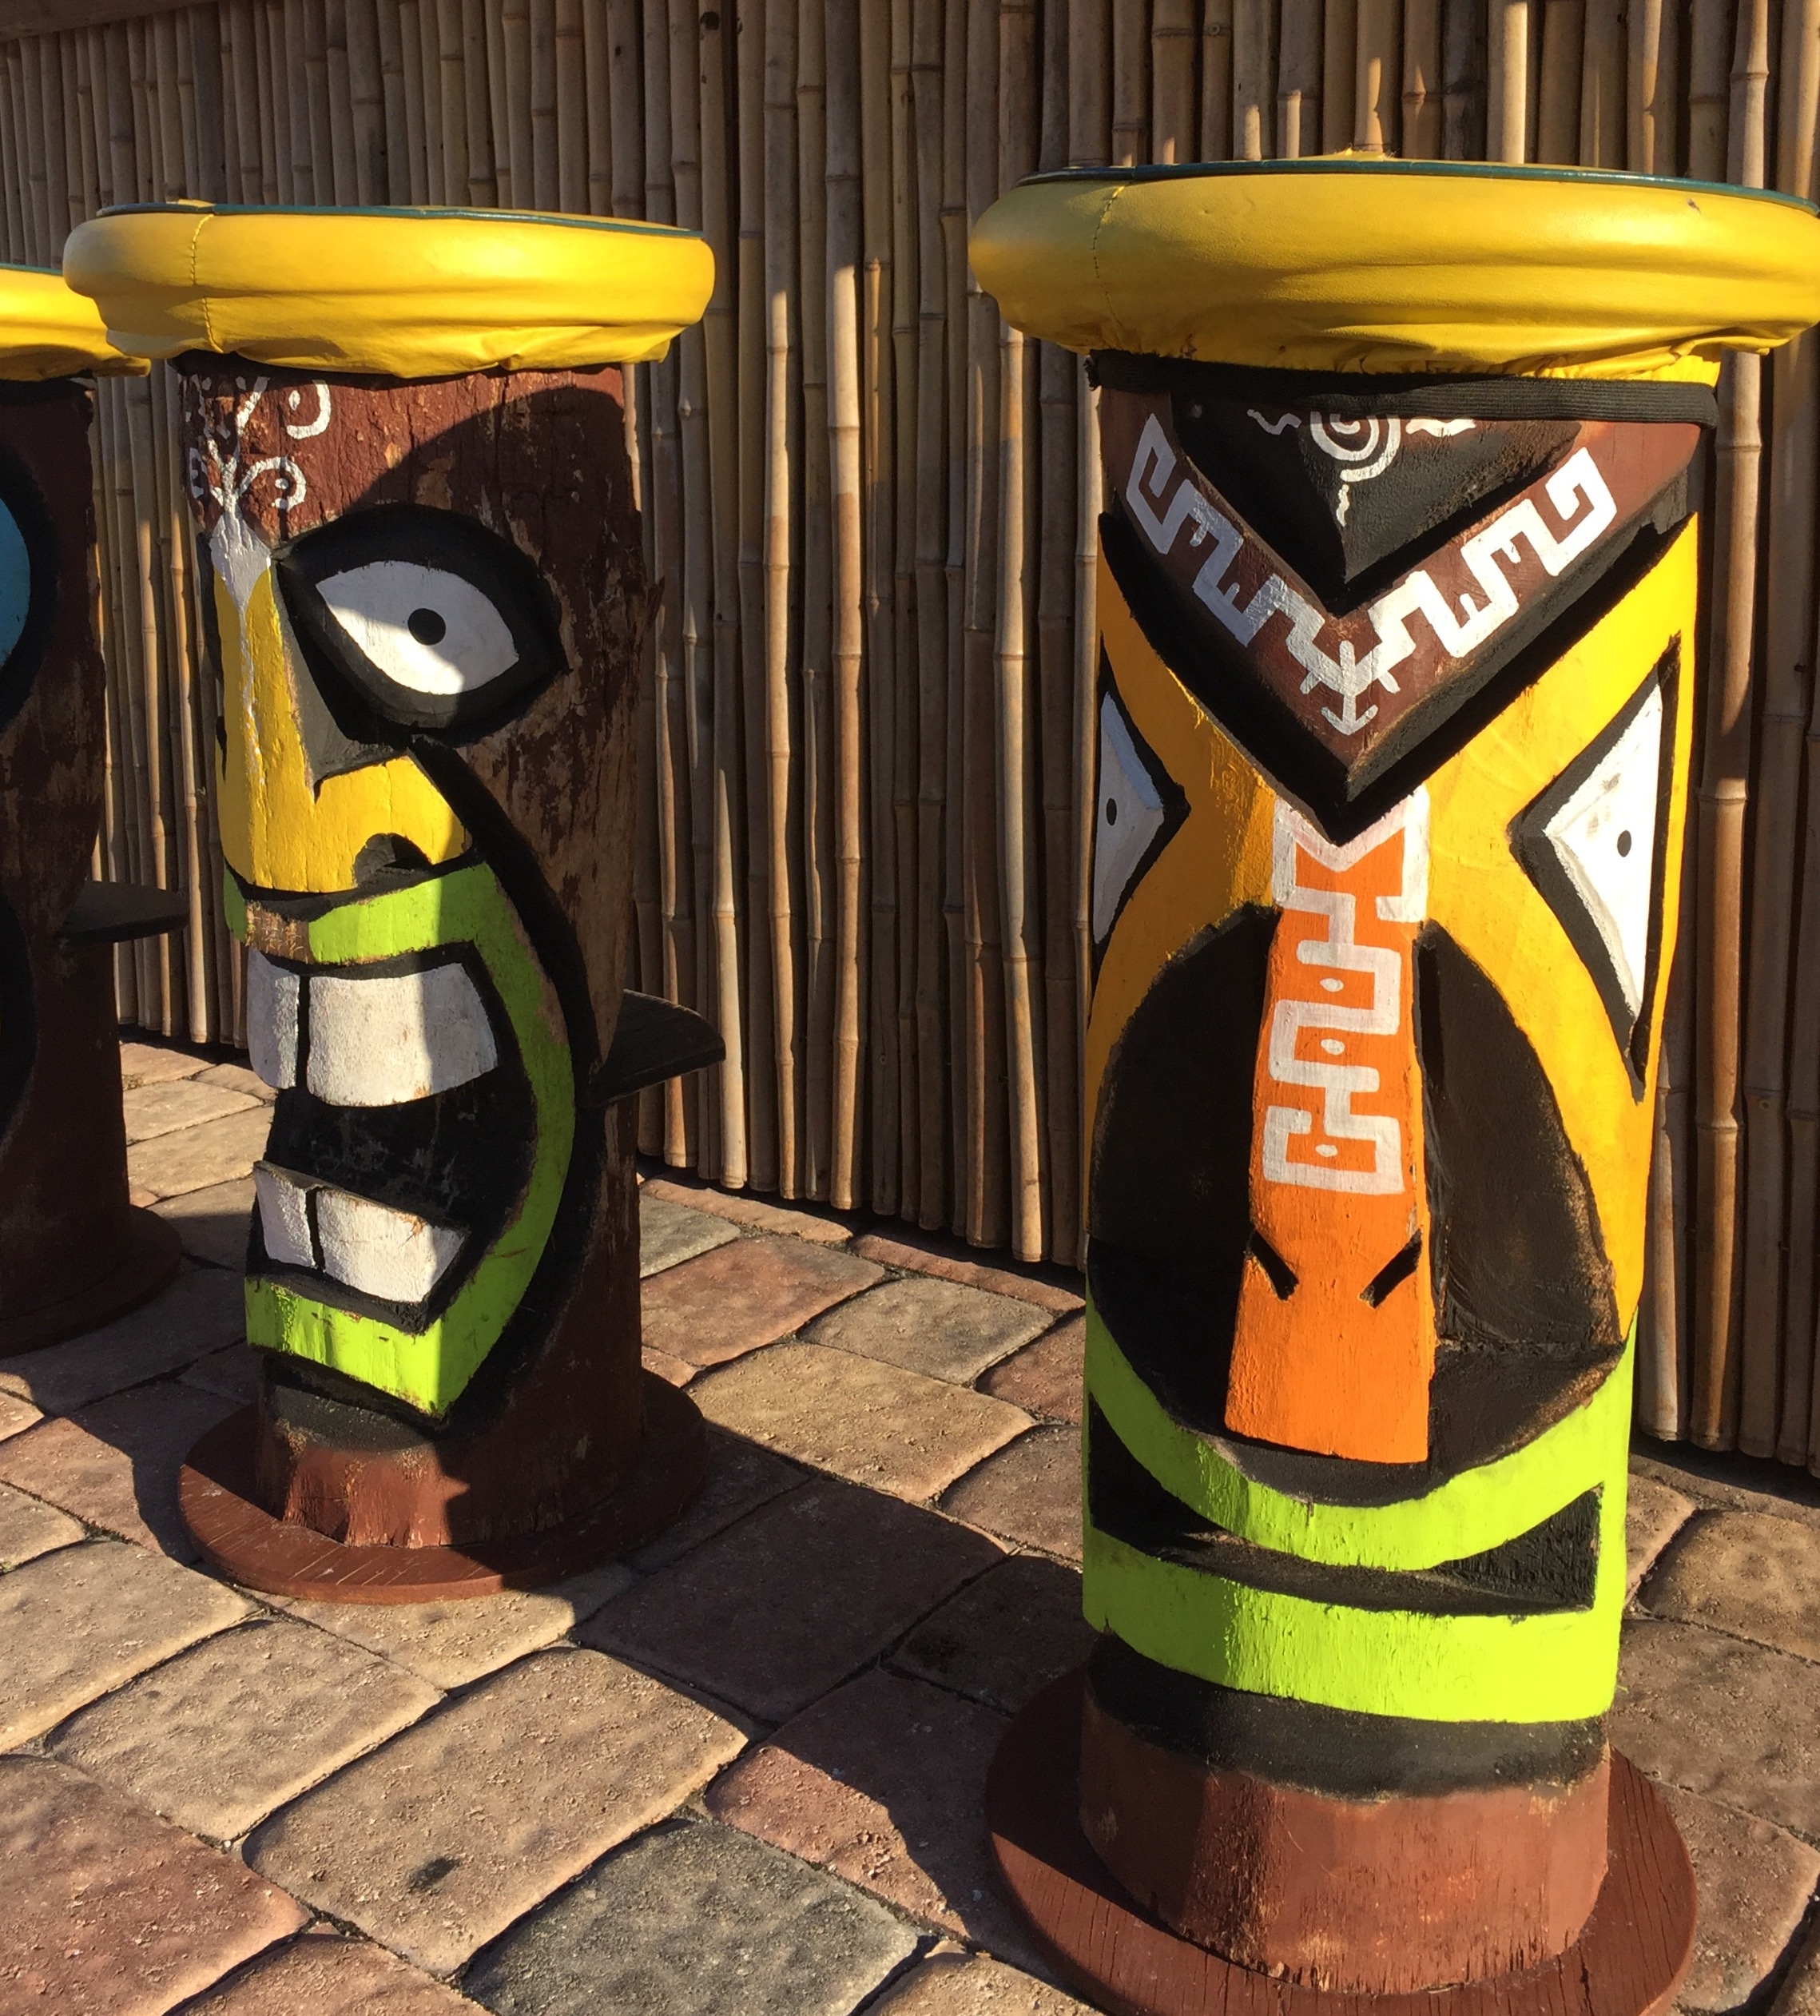
wood, yellow, lighting, art, tiki, man made object